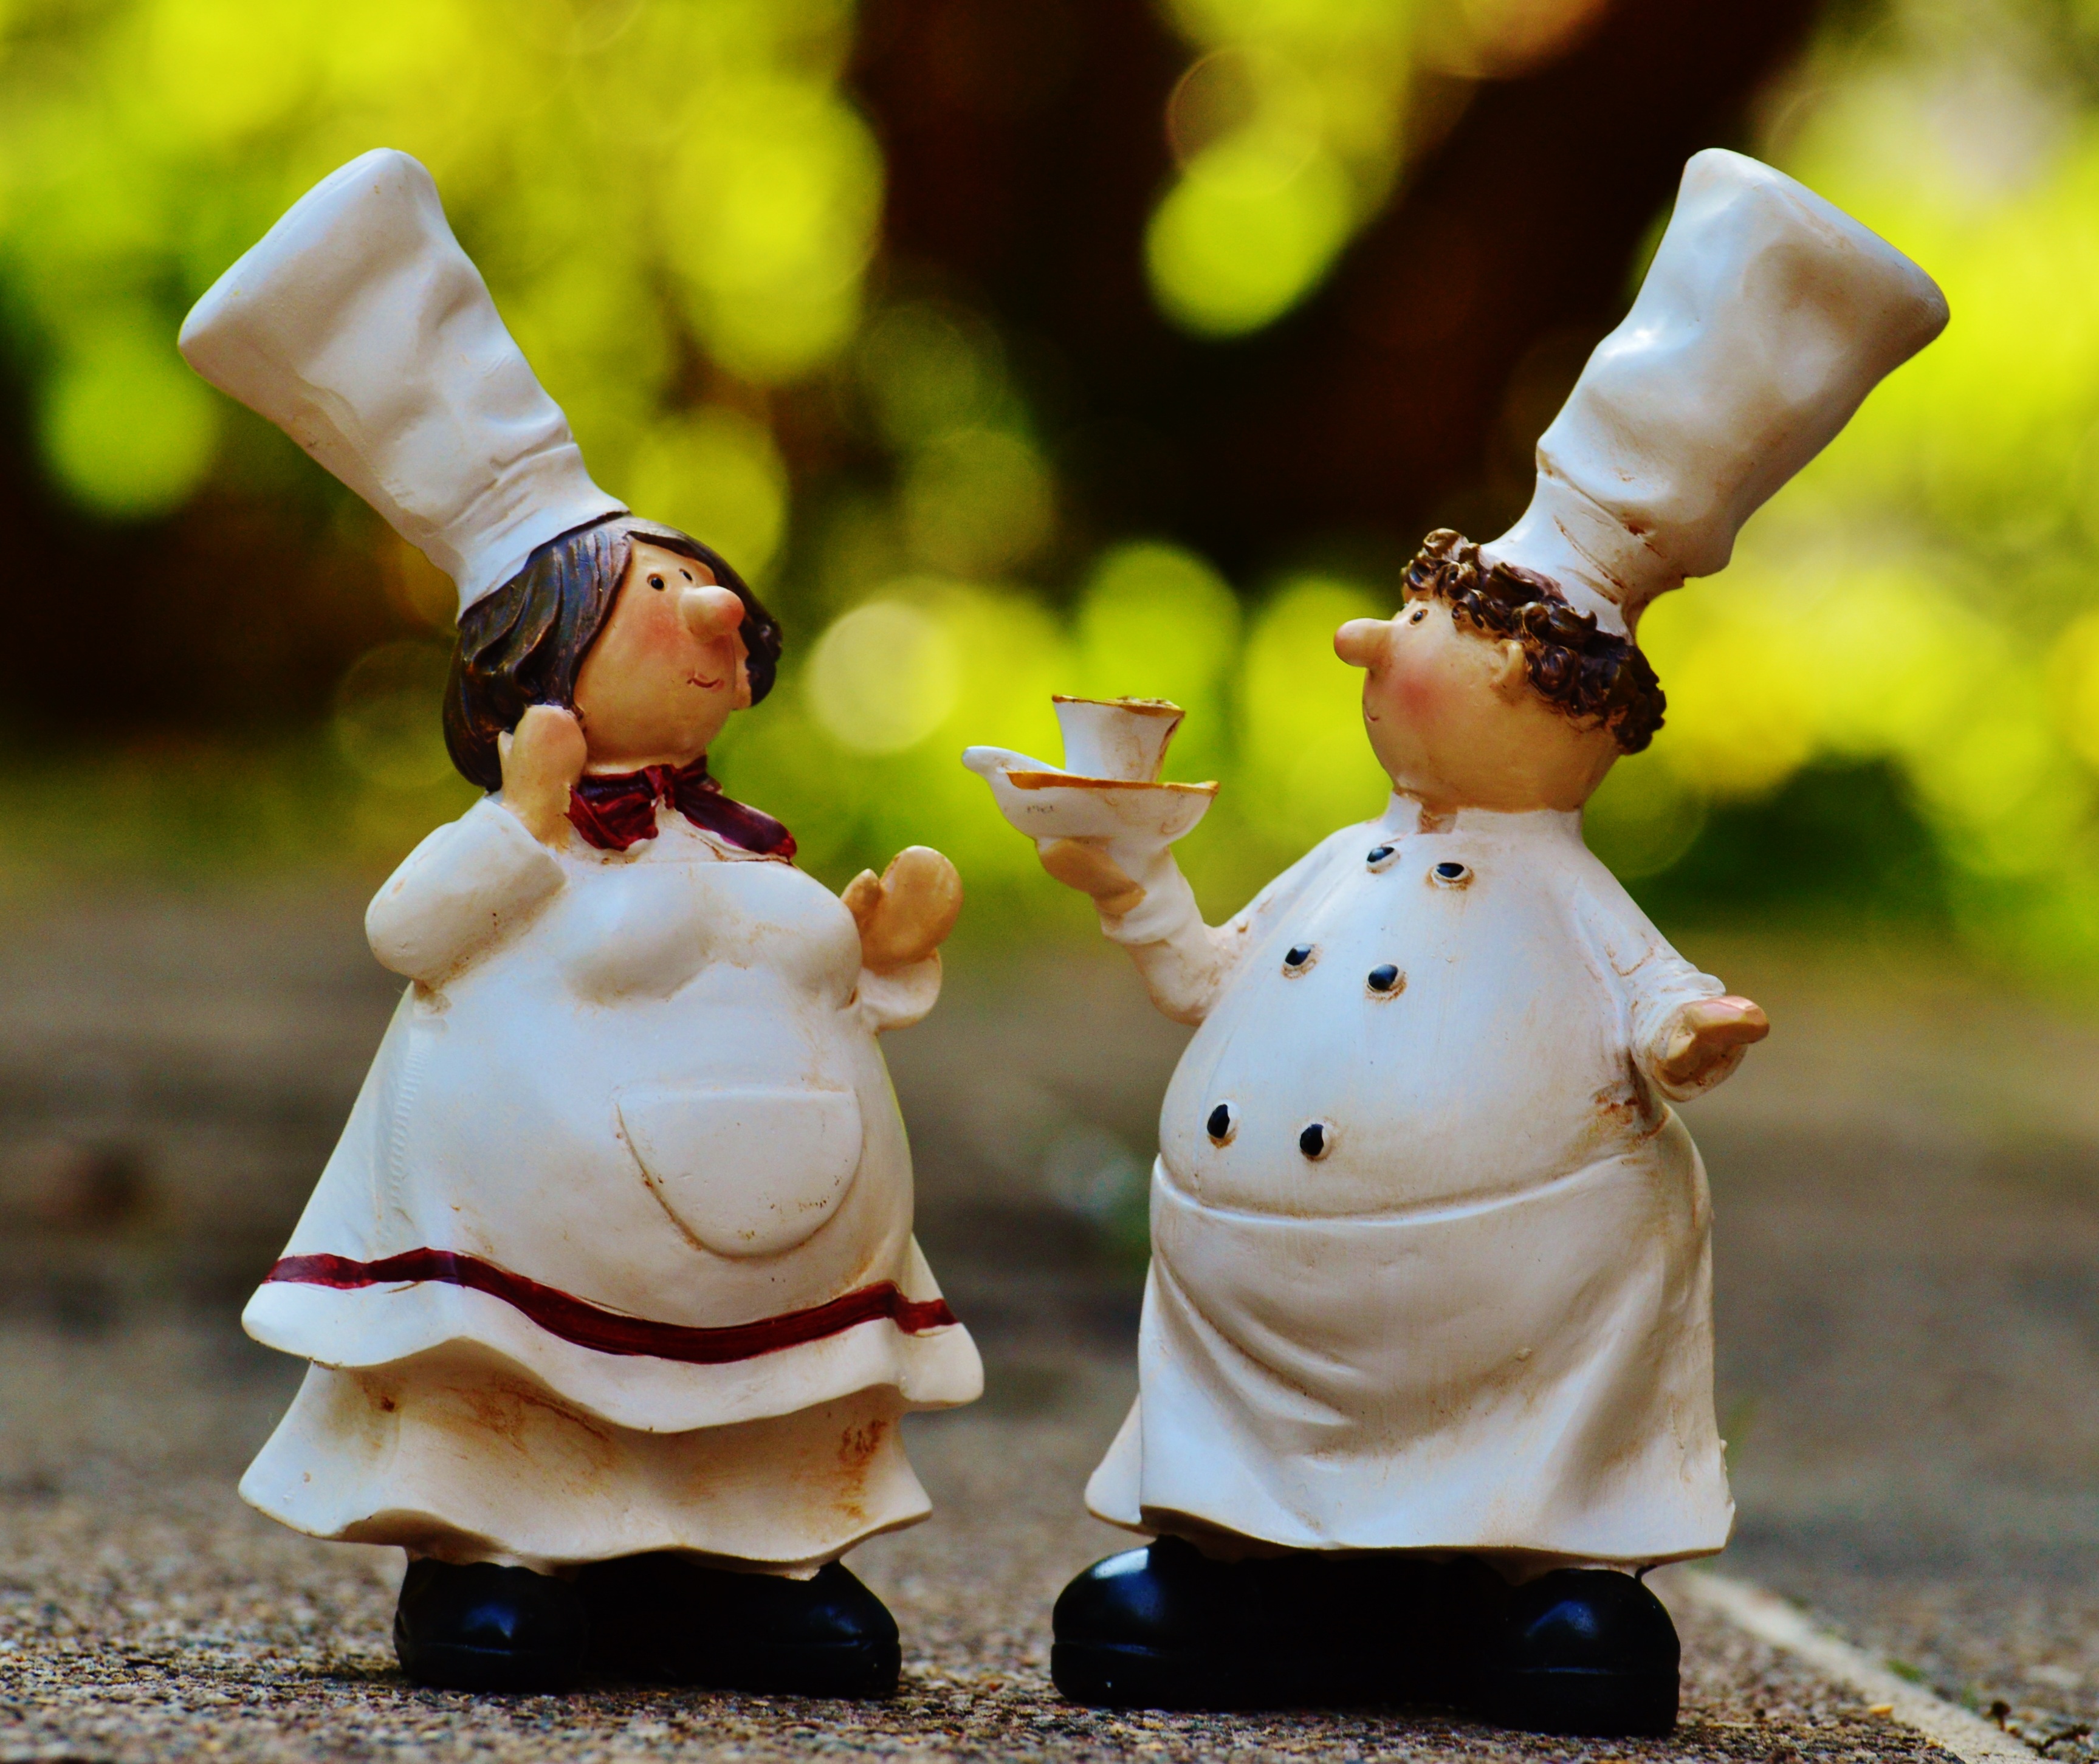
coffee, cute, cup, spring, cooking, child, toy, cook, figure, figurine, funny, figures, chef's hat